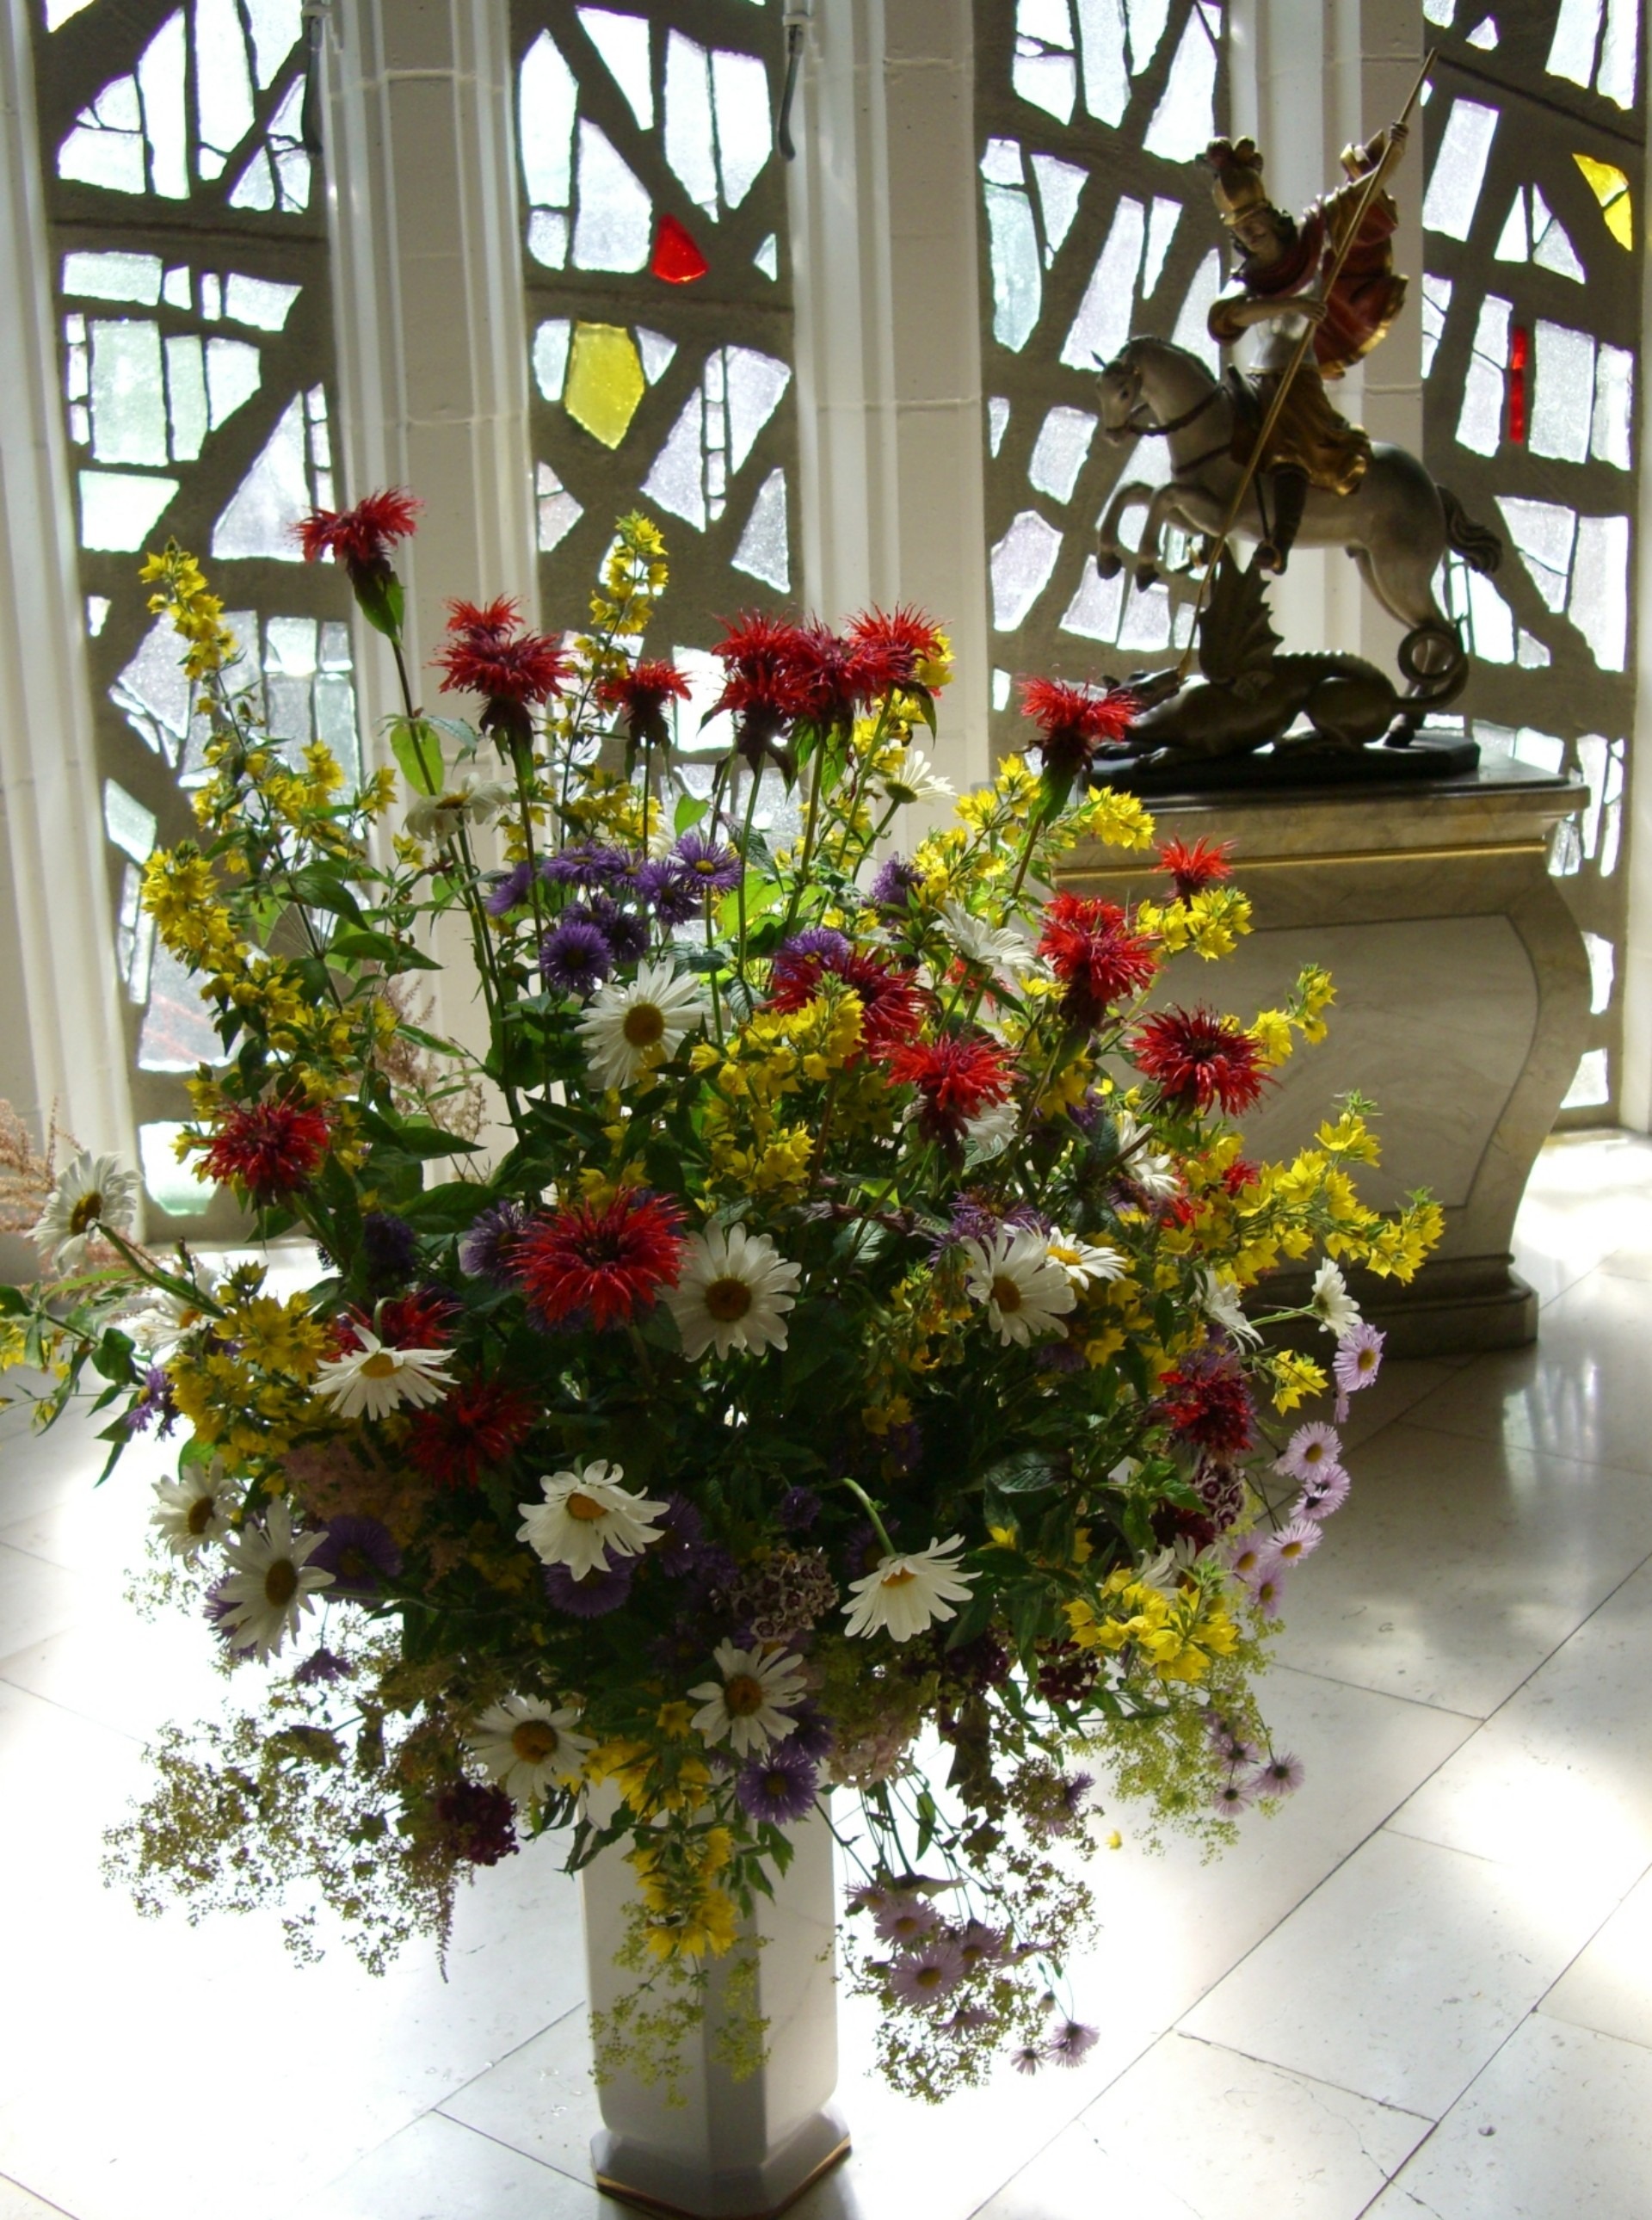
plant, flower, bouquet, colorful, aisle, cheerful, sculpture, free, art, frisch, floristry, retail, flowering plant, flower bouquet, cut flowers, floral design, centrepiece, man made object, church jewelry, fromm, flower arranging, church rear tender, glass concrete wall, thick glass, window fields, stele with st george